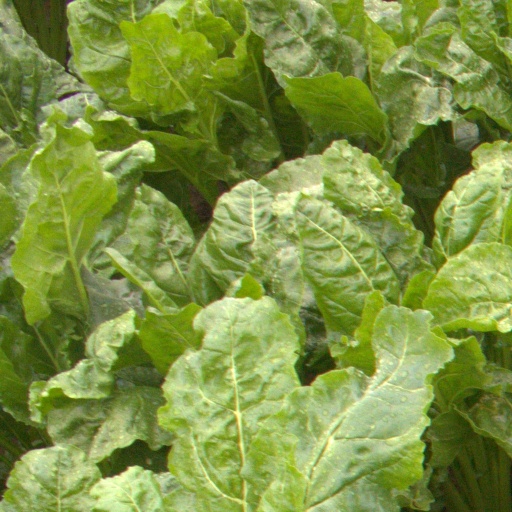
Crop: sugar beet